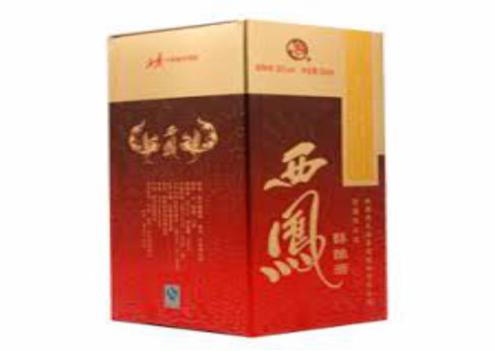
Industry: Food